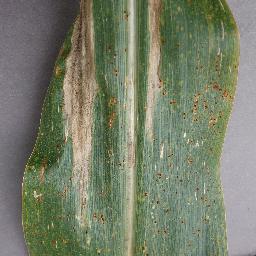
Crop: corn
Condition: (maize)_northern_blight